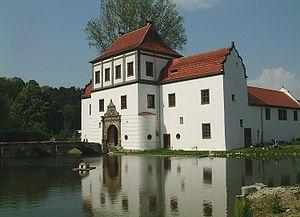
Hainewalde est une commune de Saxe, située dans l'arrondissement de Görlitz, dans le district de Dresde. Elle est traversée par la Mandau, dans le parc naturel des montagnes de Zittau.